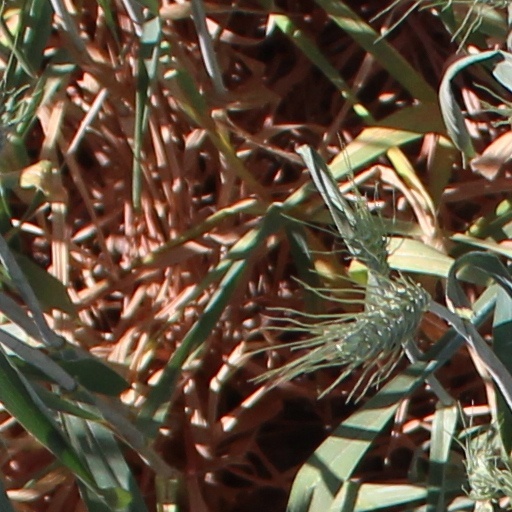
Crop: wheat